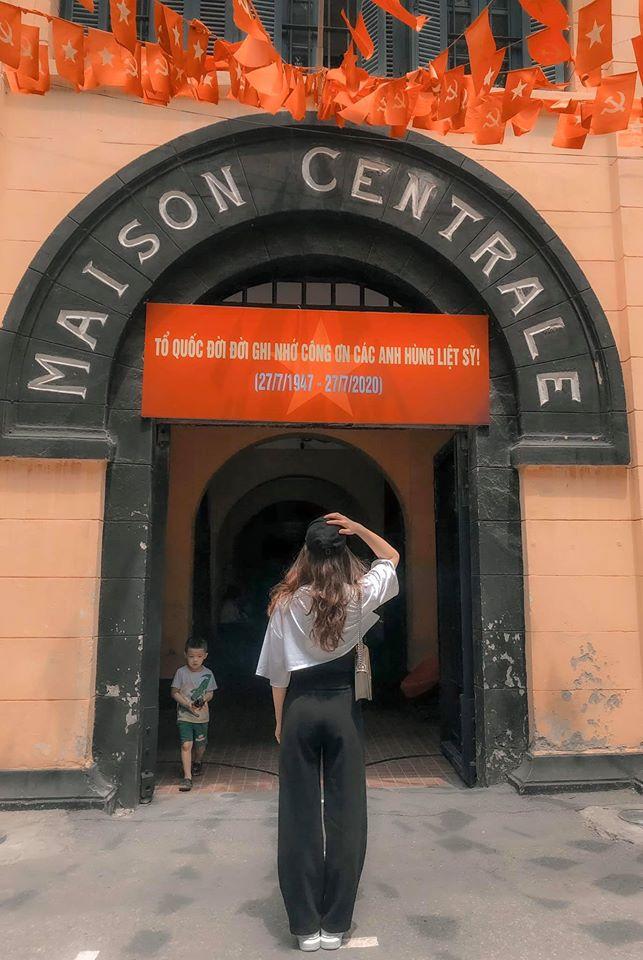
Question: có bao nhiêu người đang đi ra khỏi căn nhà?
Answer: một người